Nossegem

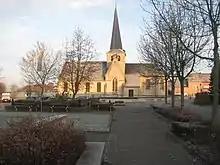
Church of Nossegem, Belgium

Nossegem is a town located near Brussels, the capital of Belgium. It is part of Zaventem municipality, in the Flemish Brabant province.